Justin Currie

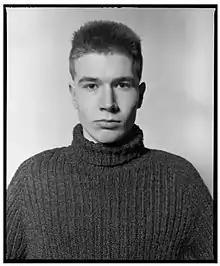
Currie, 1984

Justin Currie was born in Glasgow and established the band Del Amitri in the early 1980s after putting up a sign in a music shop asking for other people who could play instruments to get in contact with him. In addition to being the lead vocalist and principal songwriter of the band, Currie also plays bass with them. Between 1985 and 2002, the band released six studio albums.